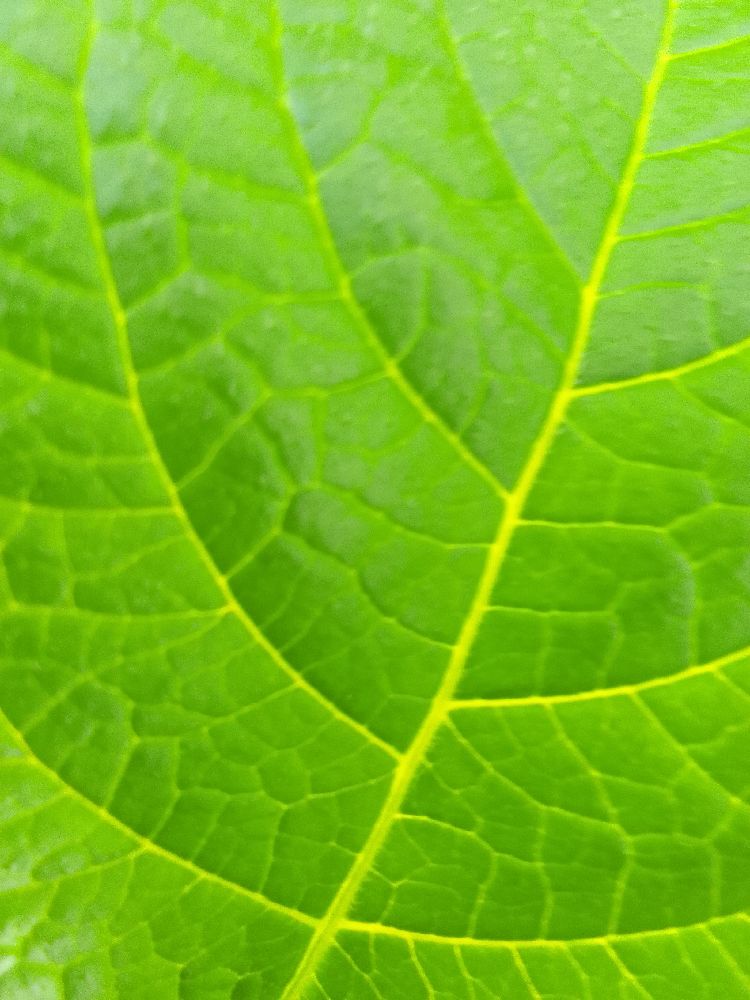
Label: Healthy